Royal Rotterdam Lloyd

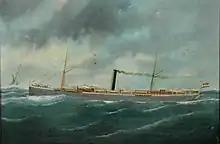
1899 painting by Edouard Adam of "Gedé", built for Rotterdamsche Lloyd in 1892

In 1875 Willem Ruys founded Partenrederij Stoomboot Reederij "Rotterdamsche Lloyd". In 1881 the company was renamed Stoomvaart Maatschappij "Rotterdamsche Lloyd". On June 15, 1883 it was converted into the public limited company Rotterdamsche Lloyd NV. It had a fleet of seven ships, each owned by a different "partenrederij", but all managed by Wm. Ruys & Zonen.